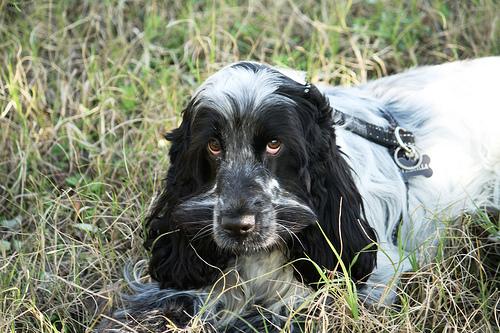
Breed: english cocker spaniel